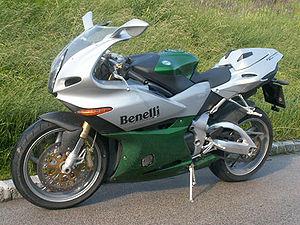
Benelli est une entreprise de construction mécanique italienne basée à Pesaro, dans les Marches et propriété du groupe chinois Qianjiang Motorcycle.